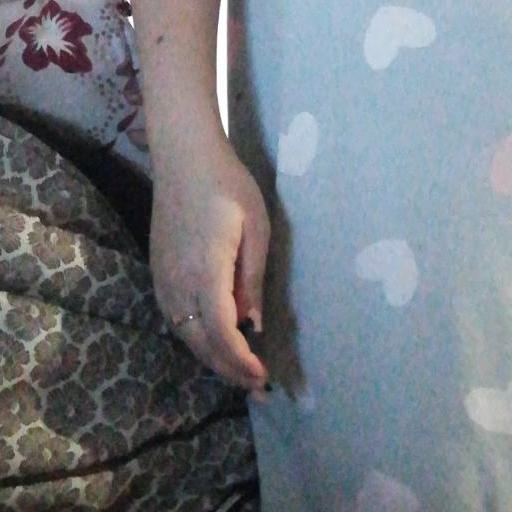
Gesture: no_gesture